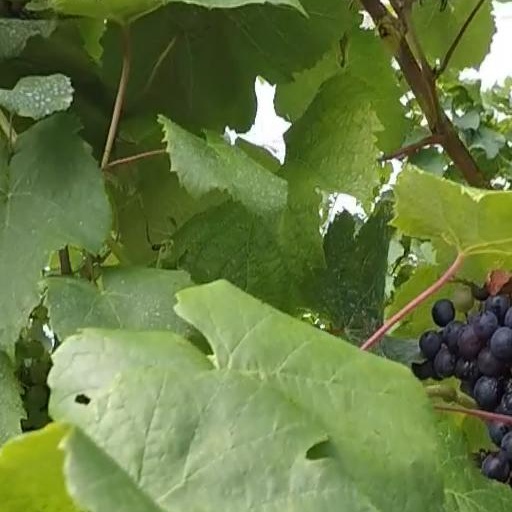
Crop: grape